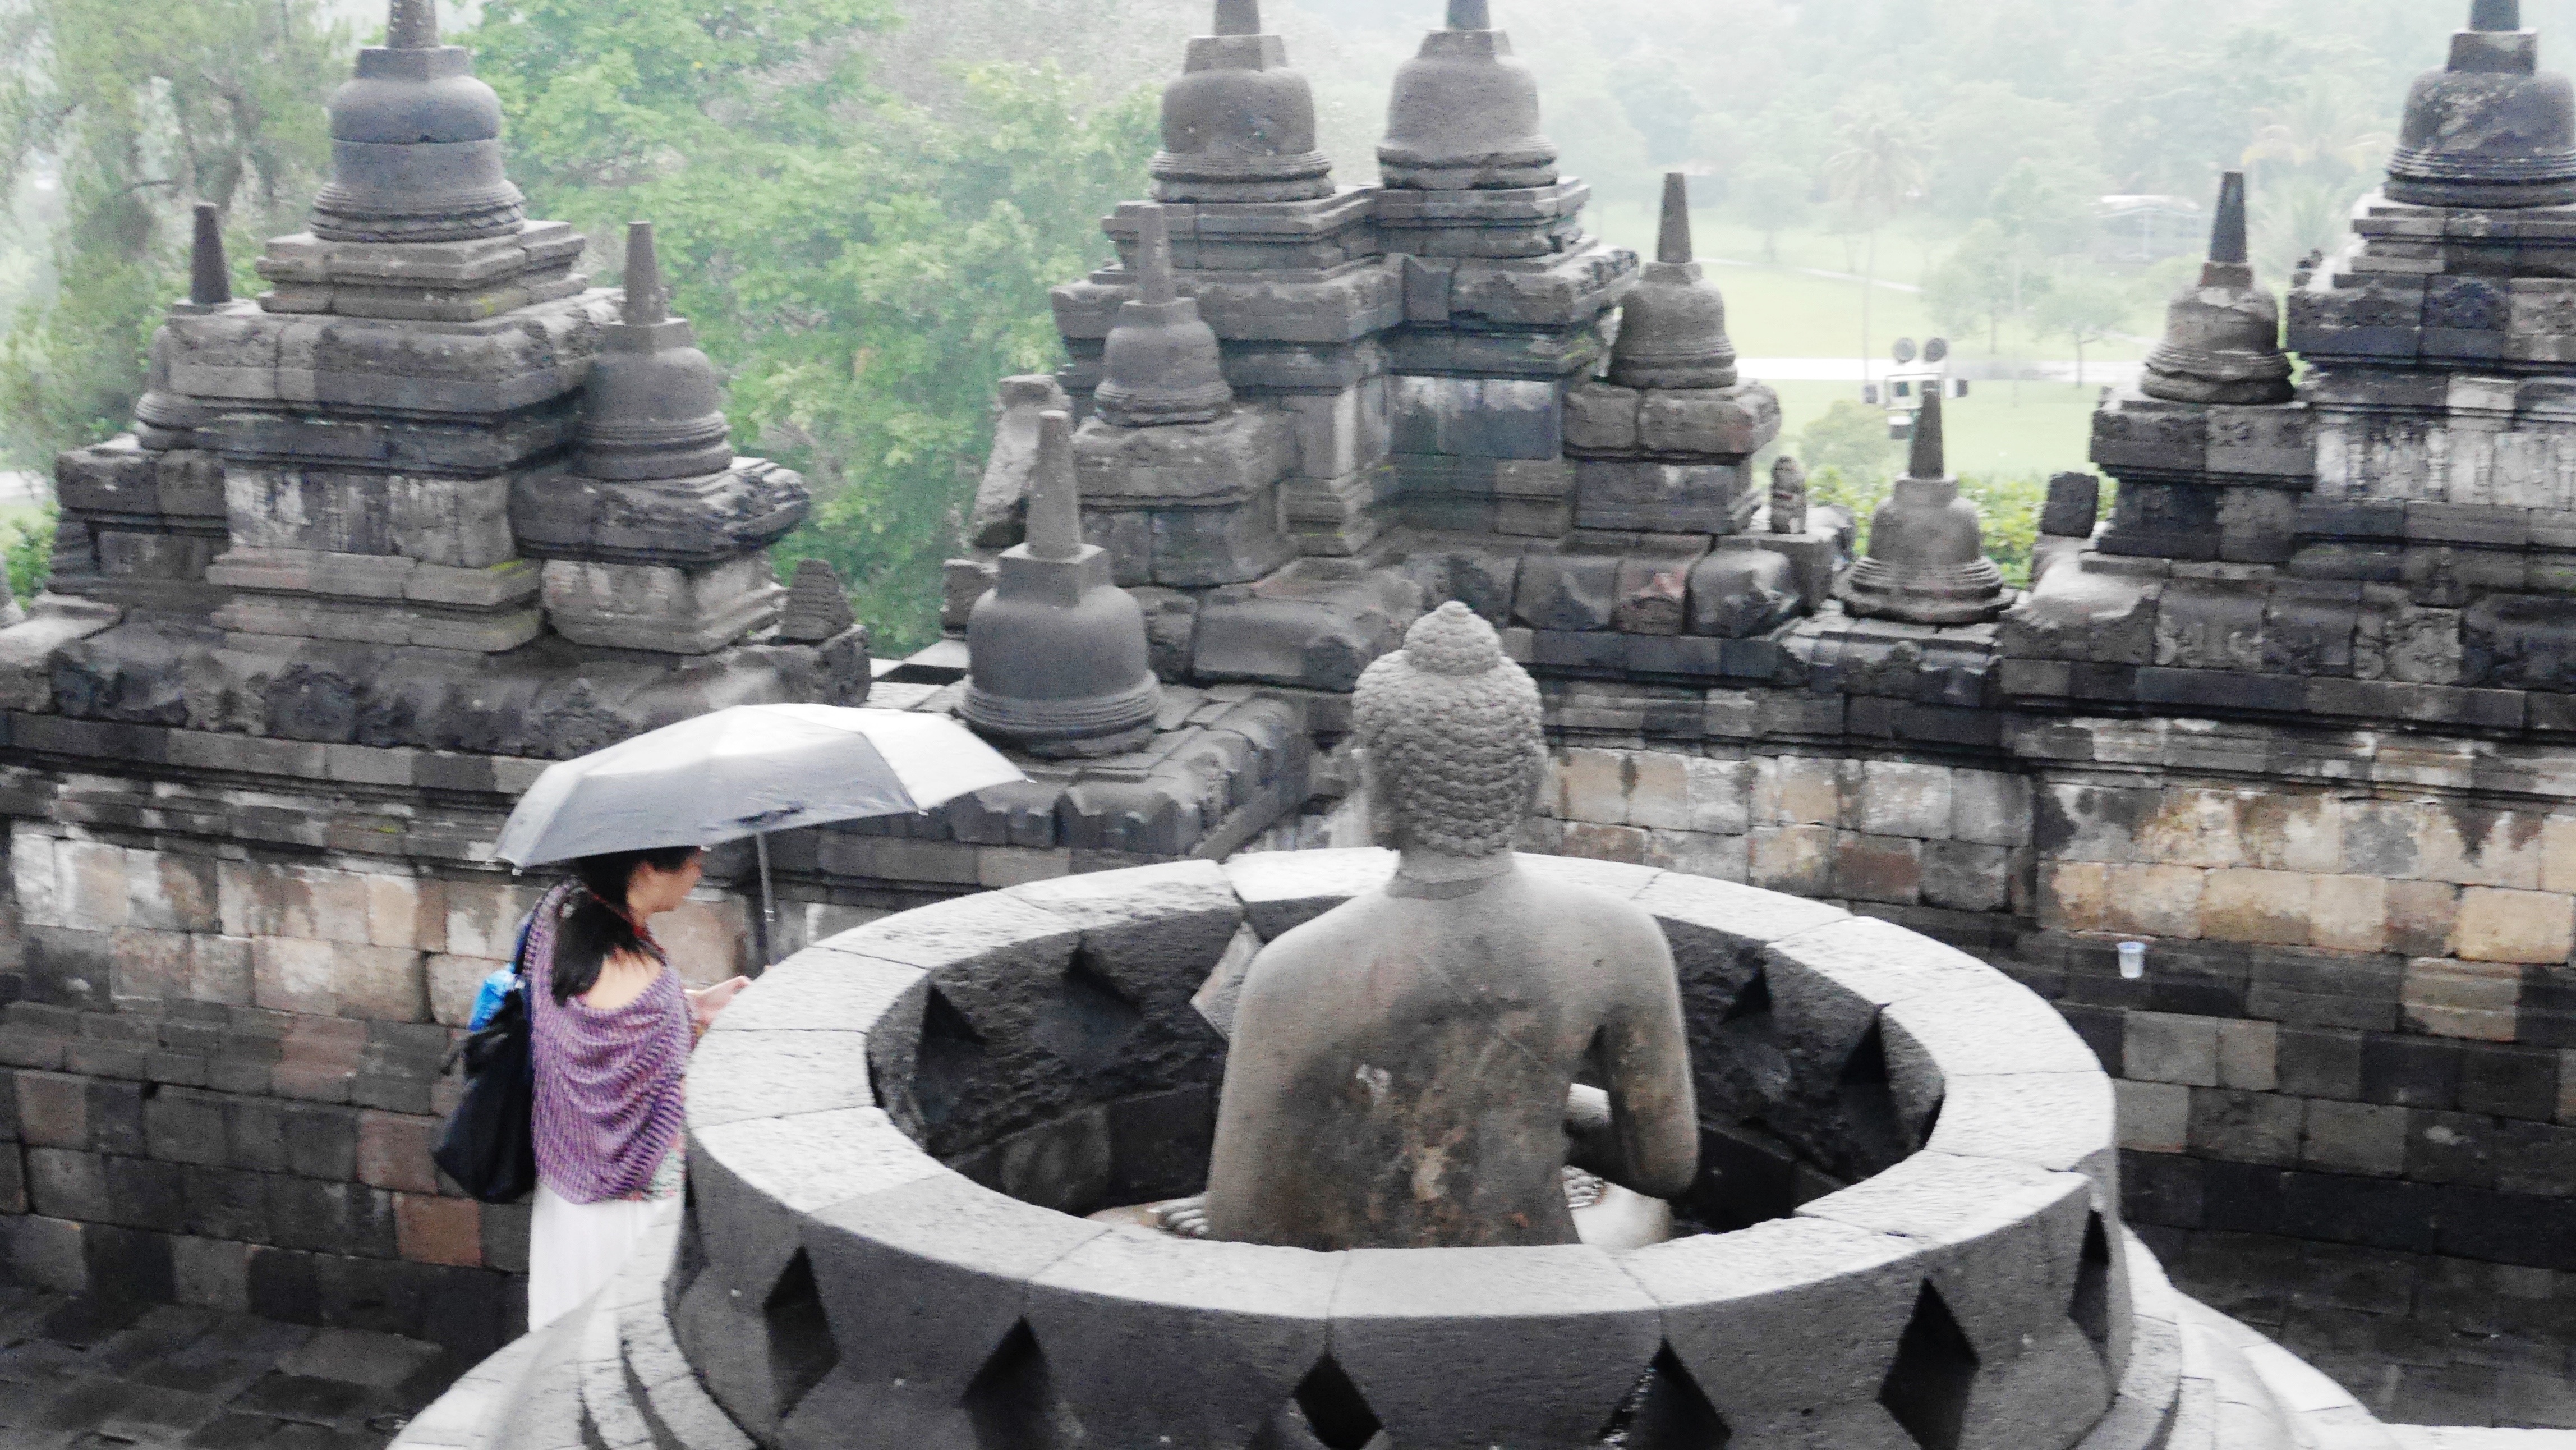
historic site, temple, hindu temple, stone carving, place of worship, archaeological site, statue